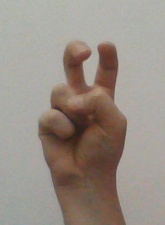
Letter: toot